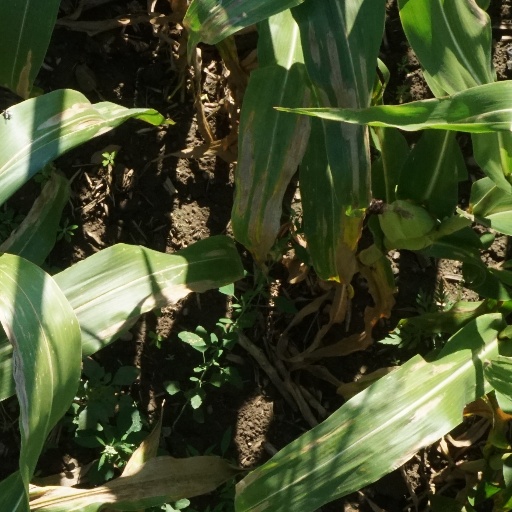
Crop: maize; corn